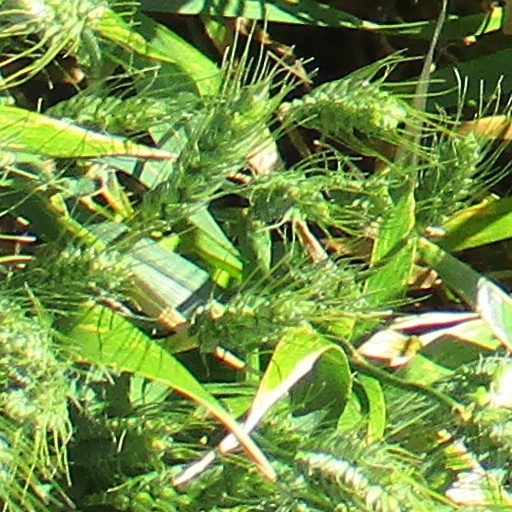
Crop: wheat